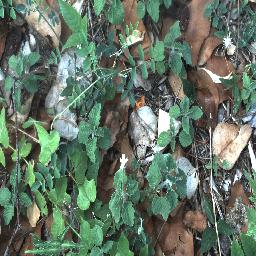
Label: negative